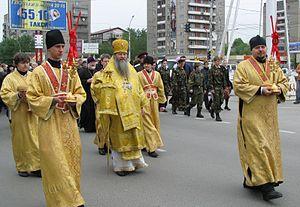
Une procession religieuse est un cortège de fidèles qui dans l’accomplissement d’un acte rituel et religieux, défilent solennellement d’un lieu à un autre, tout en priant, chantant ou accomplissant d’autres actes de dévotions. La procession est expression symbolique du pèlerinage de la vie qui est fait en compagnie de Dieu. Cet article traite des processions dans le catholicisme. Il en existe également dans l'orthodoxie et dans le bouddhisme.